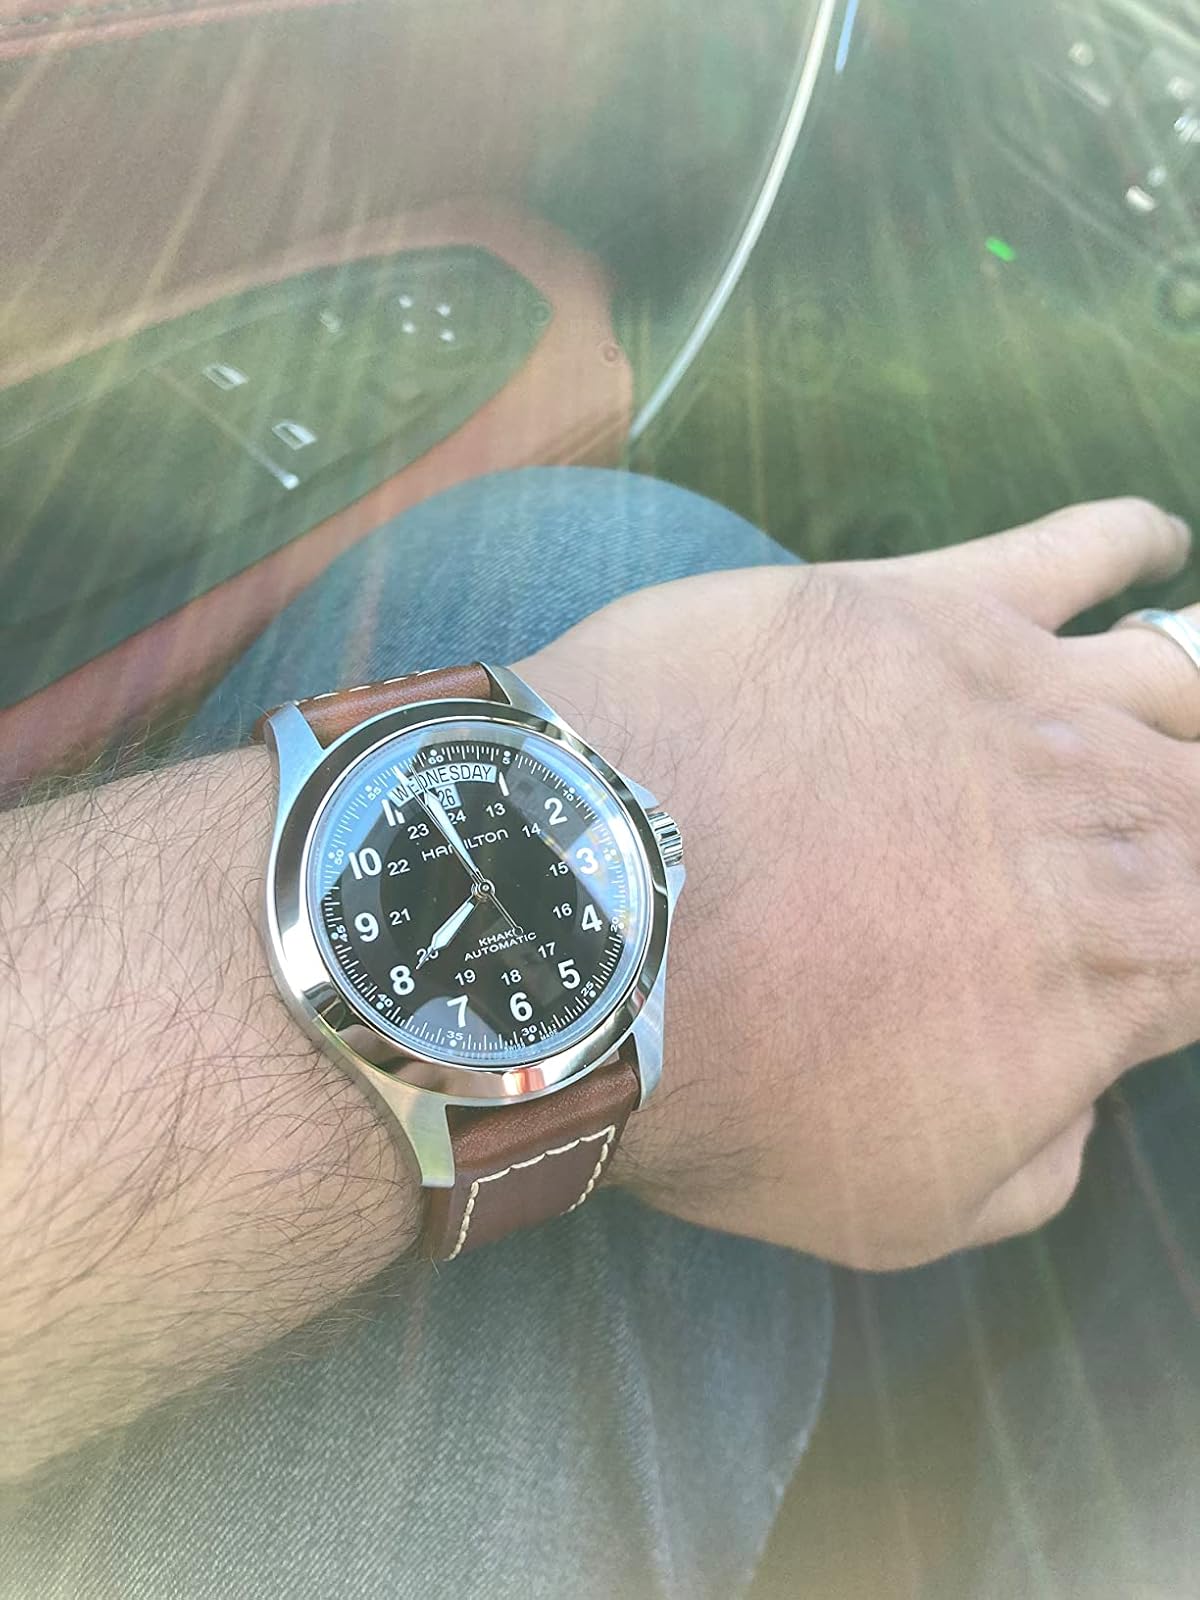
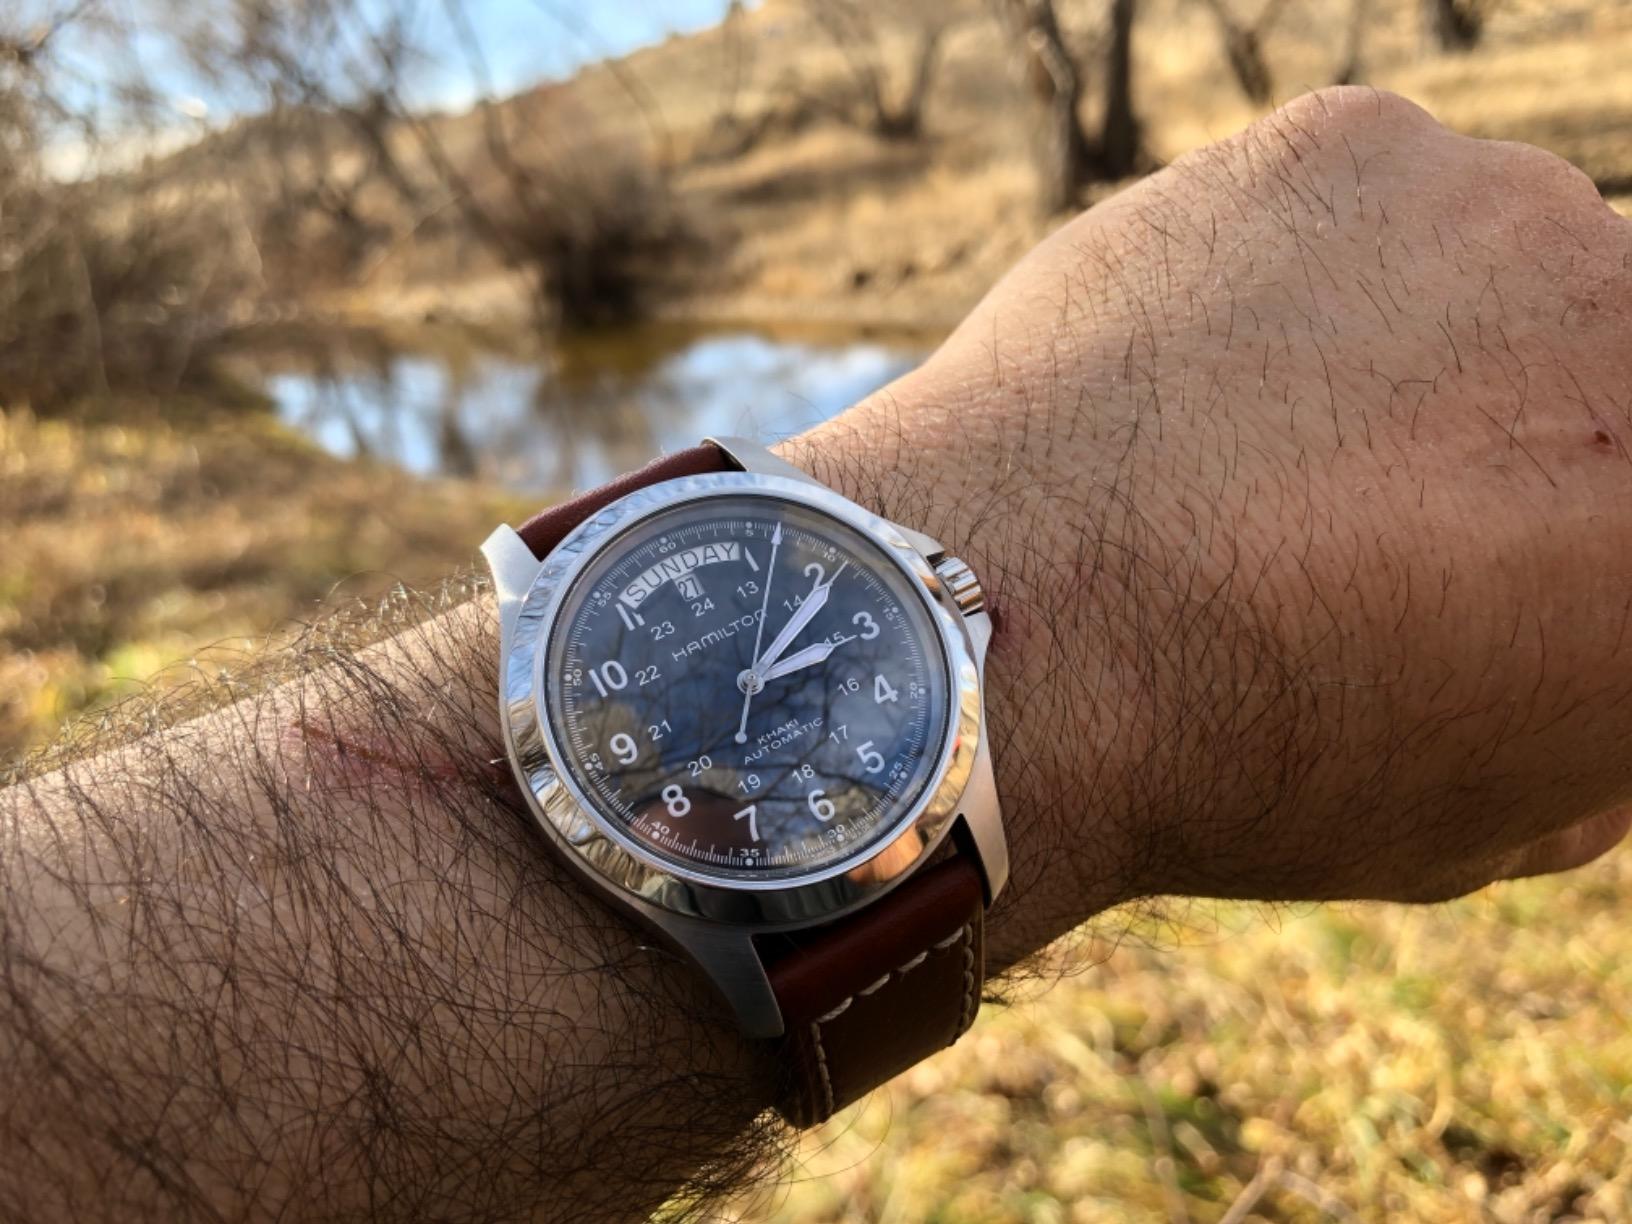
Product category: accessories_watch
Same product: yes